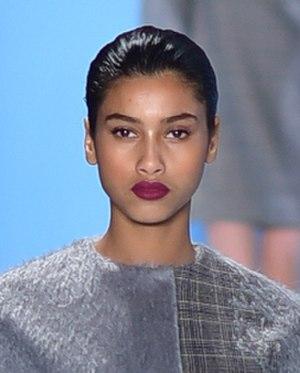
Imaan Hammam, née le 5 octobre 1996 à Amsterdam, est un mannequin néerlandais.